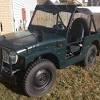
Vehicle type: Cars